Guqin

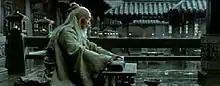
Xu Kuanghua playing an ancient qin in the film "Hero"

To string a guqin, one traditionally had to tie a fly's head knot ("yingtou jie") at one end of the string, and slip the string through the twisted cord ("rongkou") which goes into holes at the head of the qin and then out the bottom through the tuning pegs ("zhen"). The string is dragged over the bridge ("yueshan" 『岳山』), across the surface board, over the nut ("longyin" dragon gums) to the back of the qin, where the end is wrapped around one of two legs ("fengzu" "phoenix feet" or "yanzu" "geese feet"). Afterwards, the strings are fine-tuned using the tuning pegs (sometimes, rosin is used on the part of the tuning peg that touches the qin body to stop it from slipping, especially if the qin is tuned to higher pitches). The most common tuning, "zheng diao" 〈正調〉, is pentatonic: 5 6 1 2 3 5 6 (which can be also played as 1 2 4 5 6 1 2) in the traditional Chinese number system or jianpu (i.e. 1=do, 2=re, etc.). Today this is generally interpreted to mean C D F G A c d, but this should be considered sol la do re mi sol la, since historically the qin was not tuned to absolute pitch. Other tunings are achieved by adjusting the tension of the strings using the tuning pegs at the head end. Thus "manjiao diao" ("slackened third string") gives 1 2 3 5 6 1 2 and "ruibin diao" ("raised fifth string") gives 1 2 4 5 7 1 2, which is transposed to 2 3 5 6 1 2 3.